1957 Latin Cup

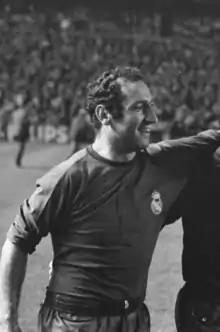
Paco Gento was the leading goalscorer, scoring 3 goals in a hat-trick against Milan in the semifinals.

A total of 15 goals were scored during the tournament: 6 by Real Madrid, 5 by Milan, 3 by Saint-Étienne, and 1 by Benfica. Gento was the tournament's top scorer, scoring 3 goals in a hat-trick against Milan in the semifinals. Di Stéfano scored the tournament's final goal—the lone goal in the final match against Benfica.